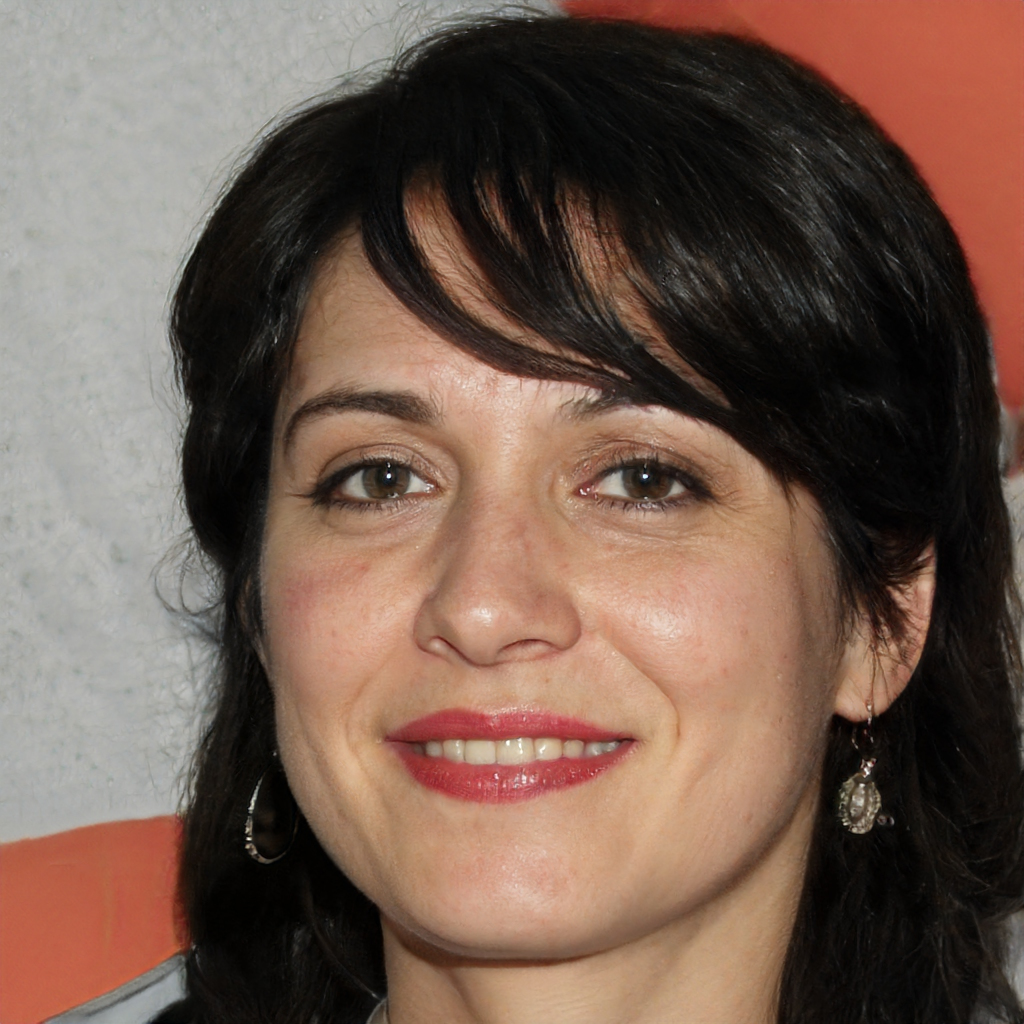
Portrait style: Real Portrait